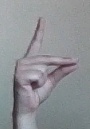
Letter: ta